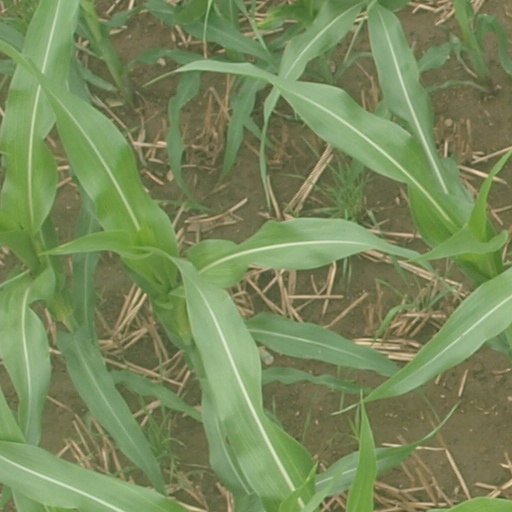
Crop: maize; corn